Brooweena, Queensland

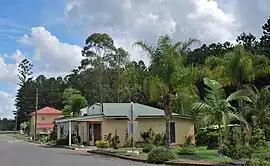
Main street of Brooweena, with the post office in the foreground, 2008

Brooweena is a rural town and locality in the Fraser Coast Region, Queensland, Australia. In the , the locality of Brooweena had a population of 91 people.